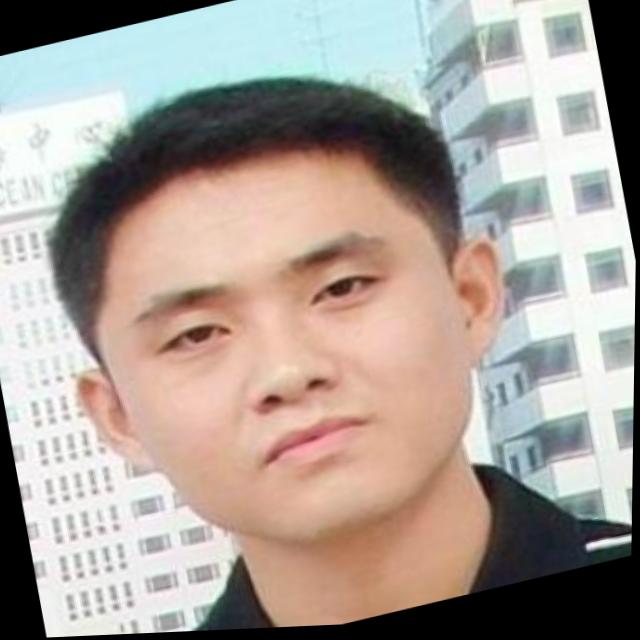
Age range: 21-44